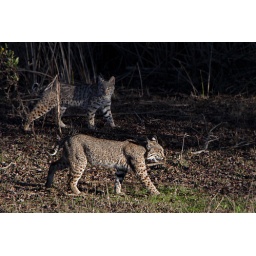
Male Bobcat kitten with sibling female kitten in the shadows - 3 of 3